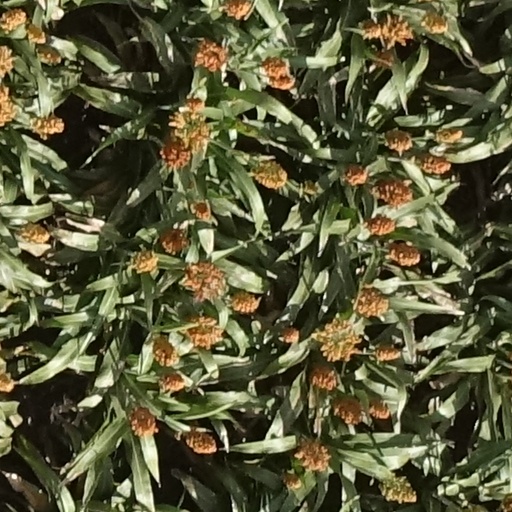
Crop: sorghum